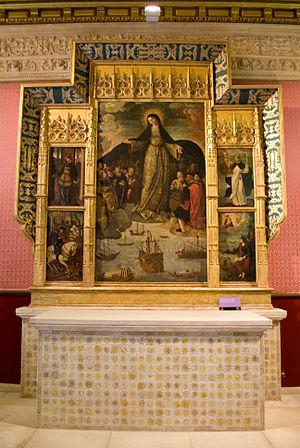
L'alcazar de Séville est un palais fortifié construit à Séville par les Omeyyades d'Espagne et modifié à plusieurs reprises pendant et après la période musulmane. Il est considéré comme l'exemple le plus brillant de l'architecture mudéjar sur la péninsule Ibérique. La famille royale d'Espagne utilisait encore récemment l'étage, mais préfère actuellement l'hôtel Alphonse XIII à côté. Pour indiquer leur présence, le drapeau de l'entrée touristique est baissé.